Government College for Women, Nawakadal Srinagar

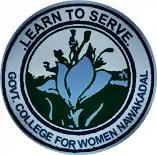
Women's College Nawakadal Logo

Government College for Women, Nawakadal Srinagar commonly known as Women's college Nawakadal, Nowkadal College is a University Grants Commission recognized 2B and 12f college located in Old City Downtown Srinagar. It was established in 1961. The college is affiliated with the University of Kashmir. It is the only Women Institution in Kashmir Valley offering Commerce and management Courses.